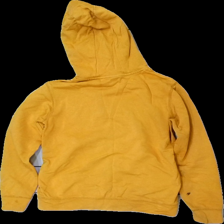
View: back
Type: Hoodie
Category: Children
Brand: Lindex
Colors: Black, Yellow
Material: 100% cotton
Pattern: Other
Cut: Regular
Size: 146
Season: All
Stains: Major
Holes: Major
Damage: hål arm
Damage location: bottom left
Damage 2: fläckar arm
Damage 2 location: bottom left
Damage 3: fläck
Damage 3 location: bottom center
Price range: <50
Recommended usage: Export
Description: gul hoodie med text fram, flera hål i arm, fläckar arm och fram